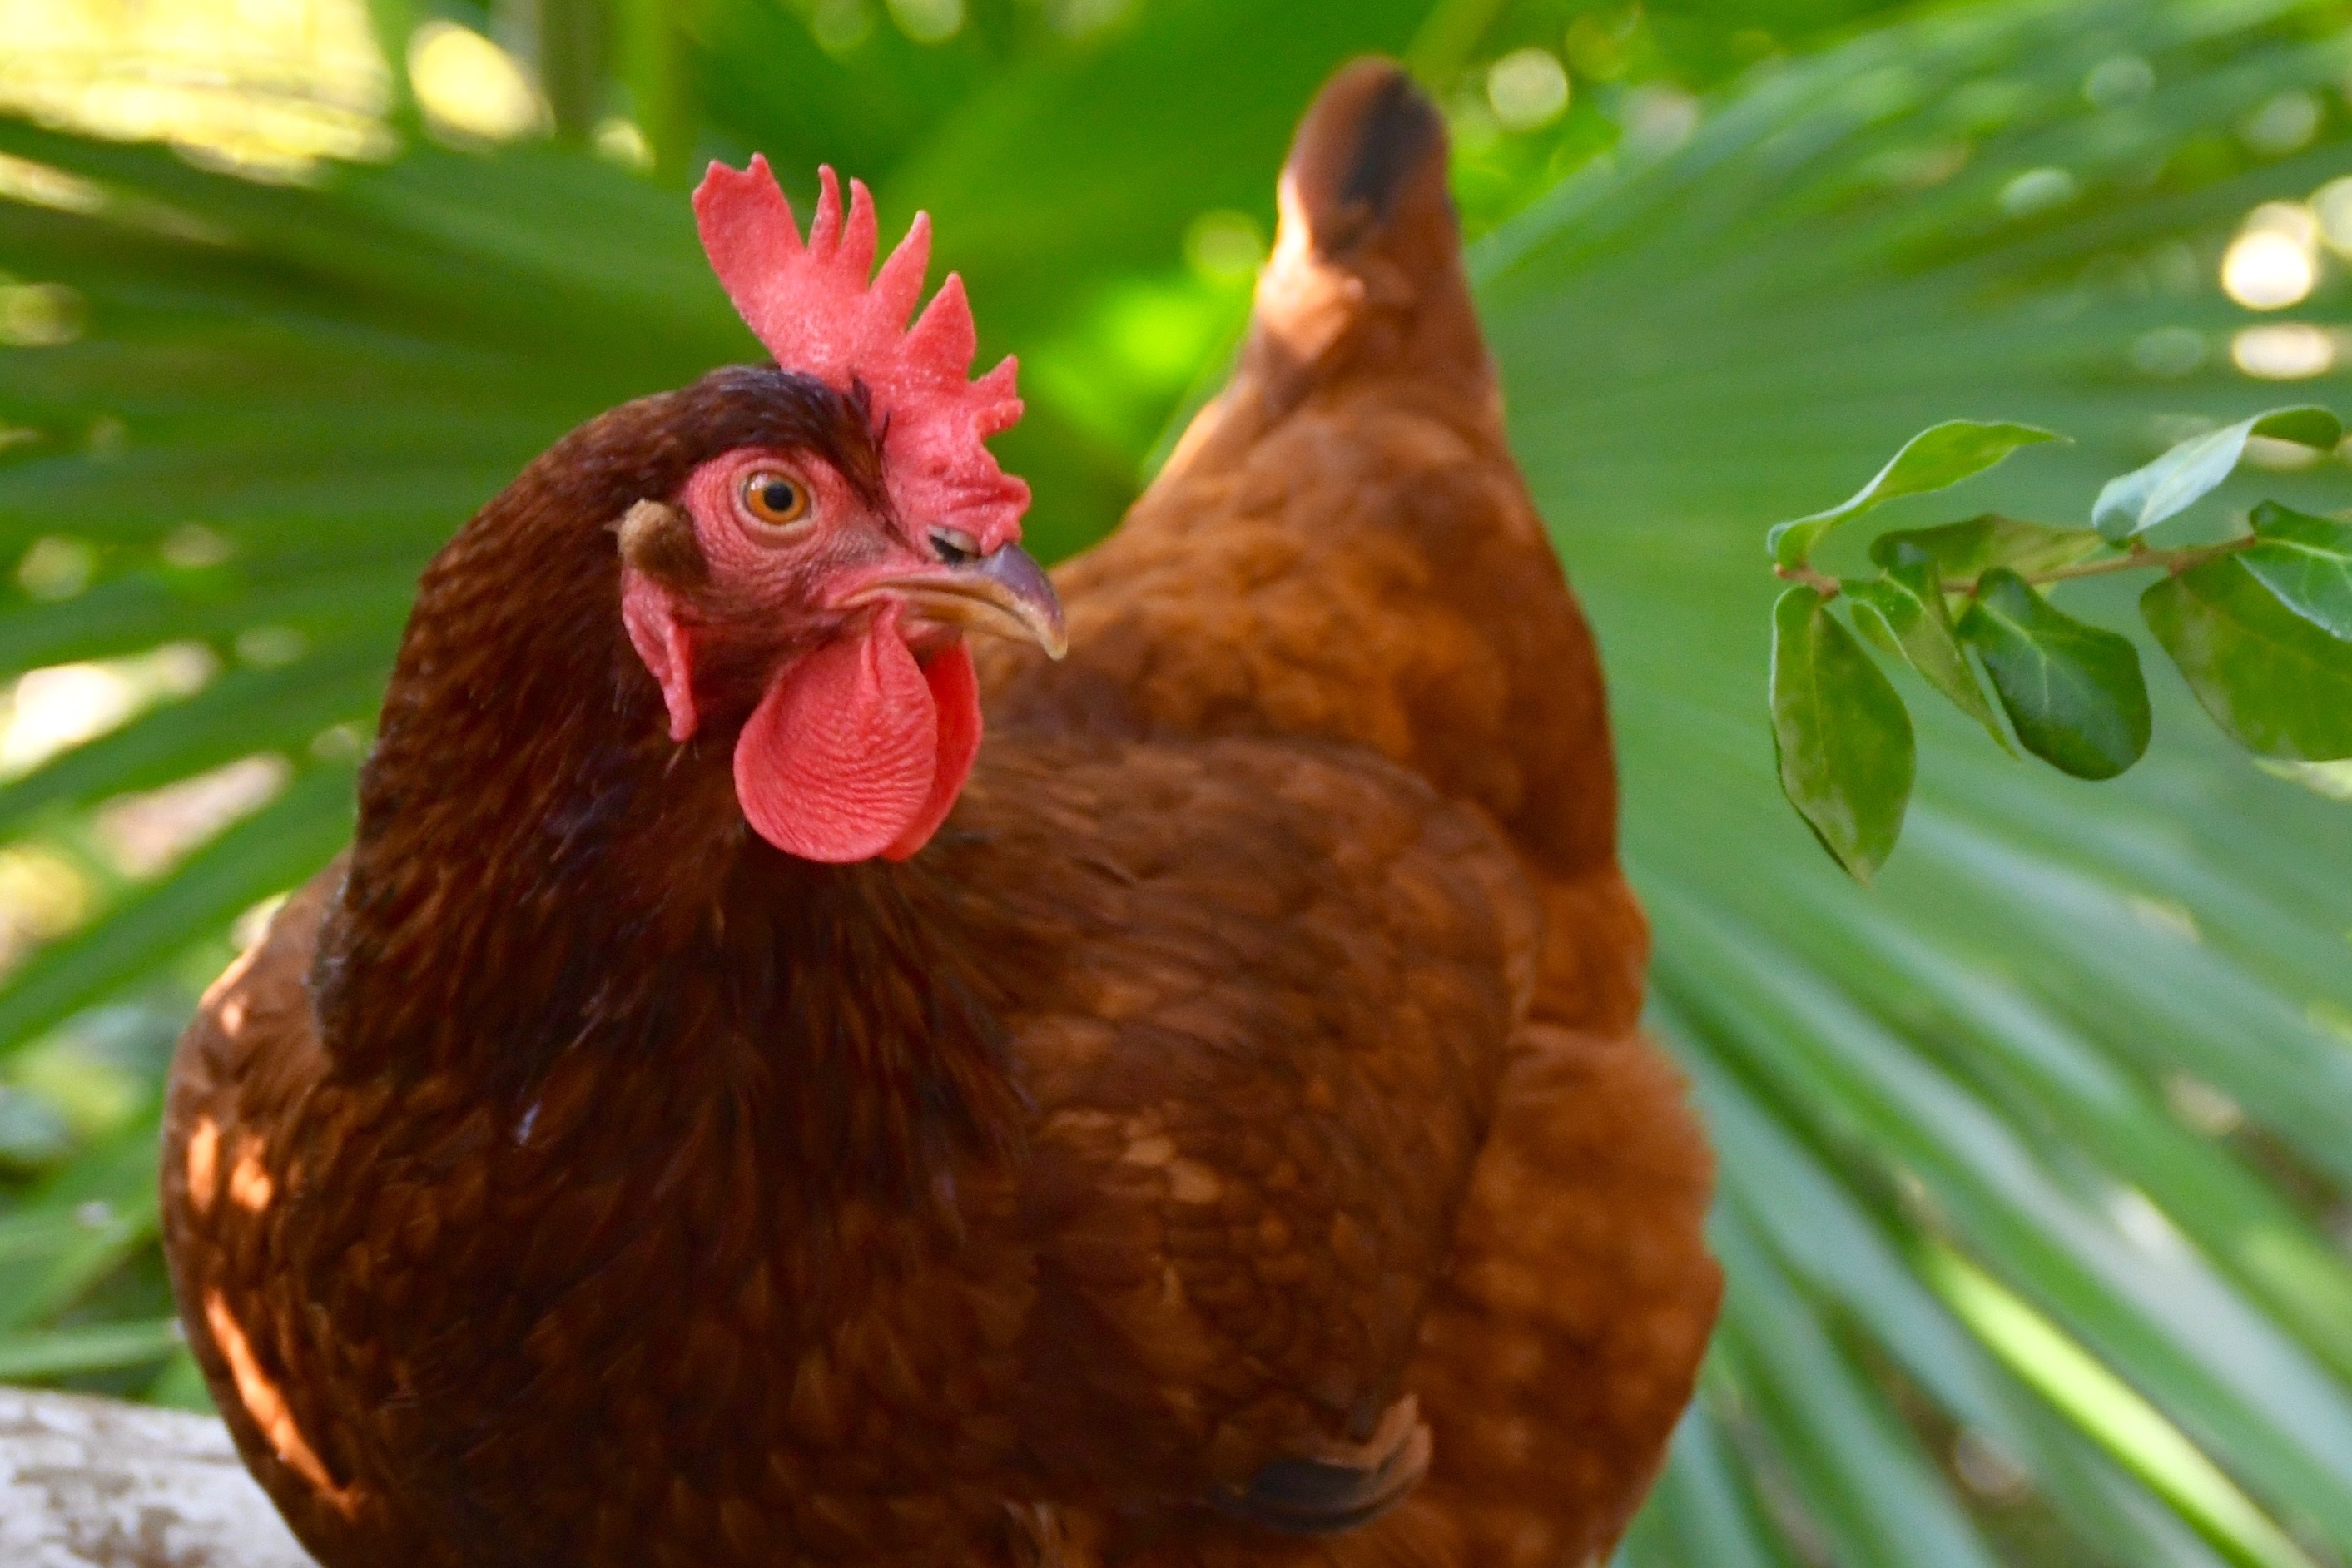
bird, animal, beak, natural, feather, chicken, fowl, fauna, rooster, poultry, hen, galliformes, vertebrate, domestic, phasianidae, comb